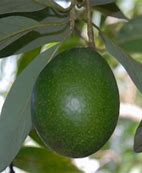
Label: Avocado